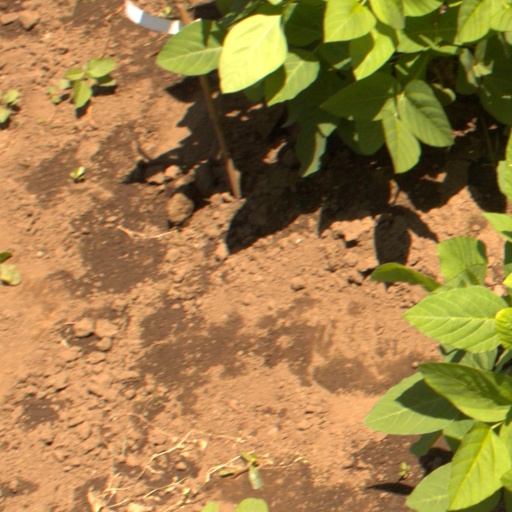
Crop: soybean